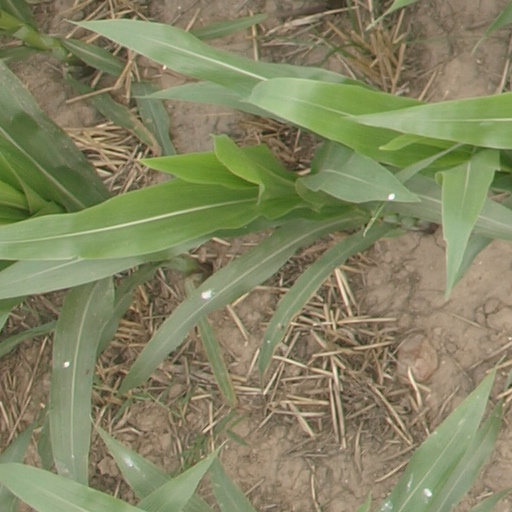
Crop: maize; corn